2011 Norway attacks

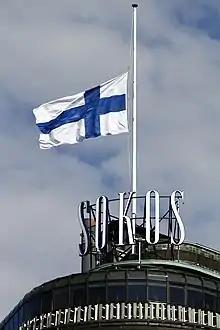
The Finnish flag flying at half-mast in Helsinki after the attacks

The United Nations, the European Union, NATO, and governments around the world expressed their condemnation of the attacks, condolences, and solidarity with Norway. However, there have also been reports of Western European right-wing populist politicians giving support to the killings or excusing them as a result of multi-culturalism. Interviewed on a popular radio show, the Italian MEP Francesco Speroni, a leading member of the Lega Nord, the junior partner in Berlusconi's conservative coalition, said: "Breivik's ideas are in defence of western civilisation." Similar views were voiced by Italian MEP Mario Borghezio. Werner Koenigshofer, a member of the National Council of Austria, was expelled from the right-wing Freedom Party of Austria after equating the massacre with the death of millions of fetuses through abortion.